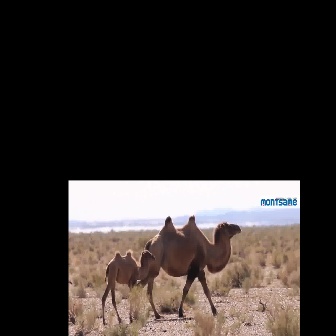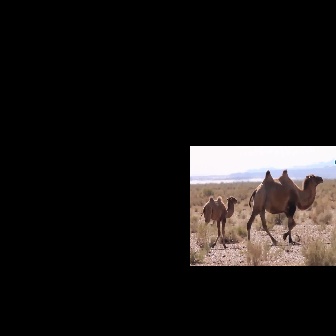
  Please identify the target specified by the bounding box [134,214,241,321] in the first image and locate it in the second image. Return the coordinates in [x_min,y_min,x_max,y_max] format.
Answer: [246,168,323,246]